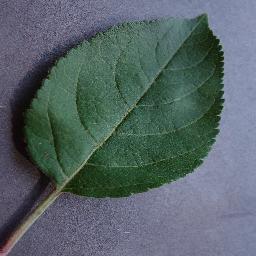
Label: Apple___healthy